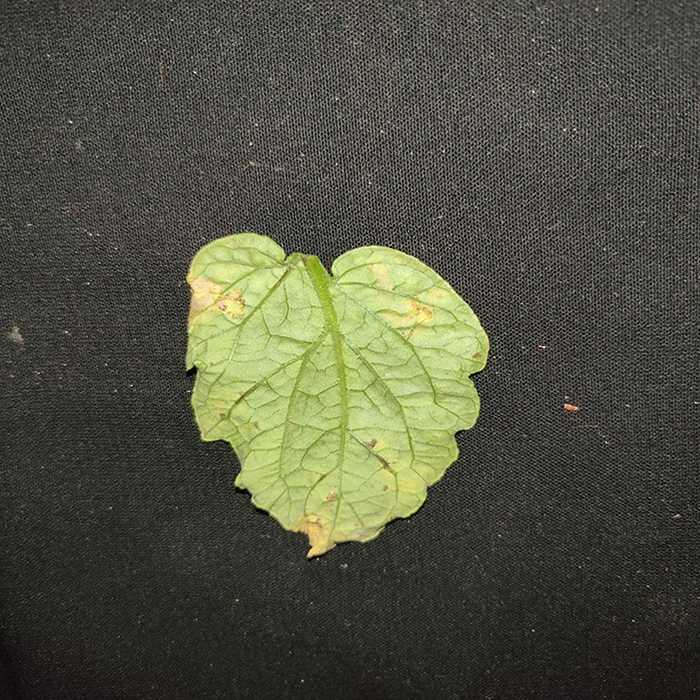
Plant: Tomato
Label: Tomato Bacterial spot